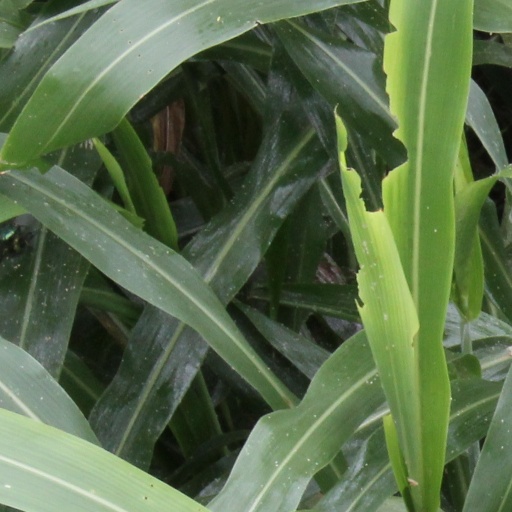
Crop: sorghum